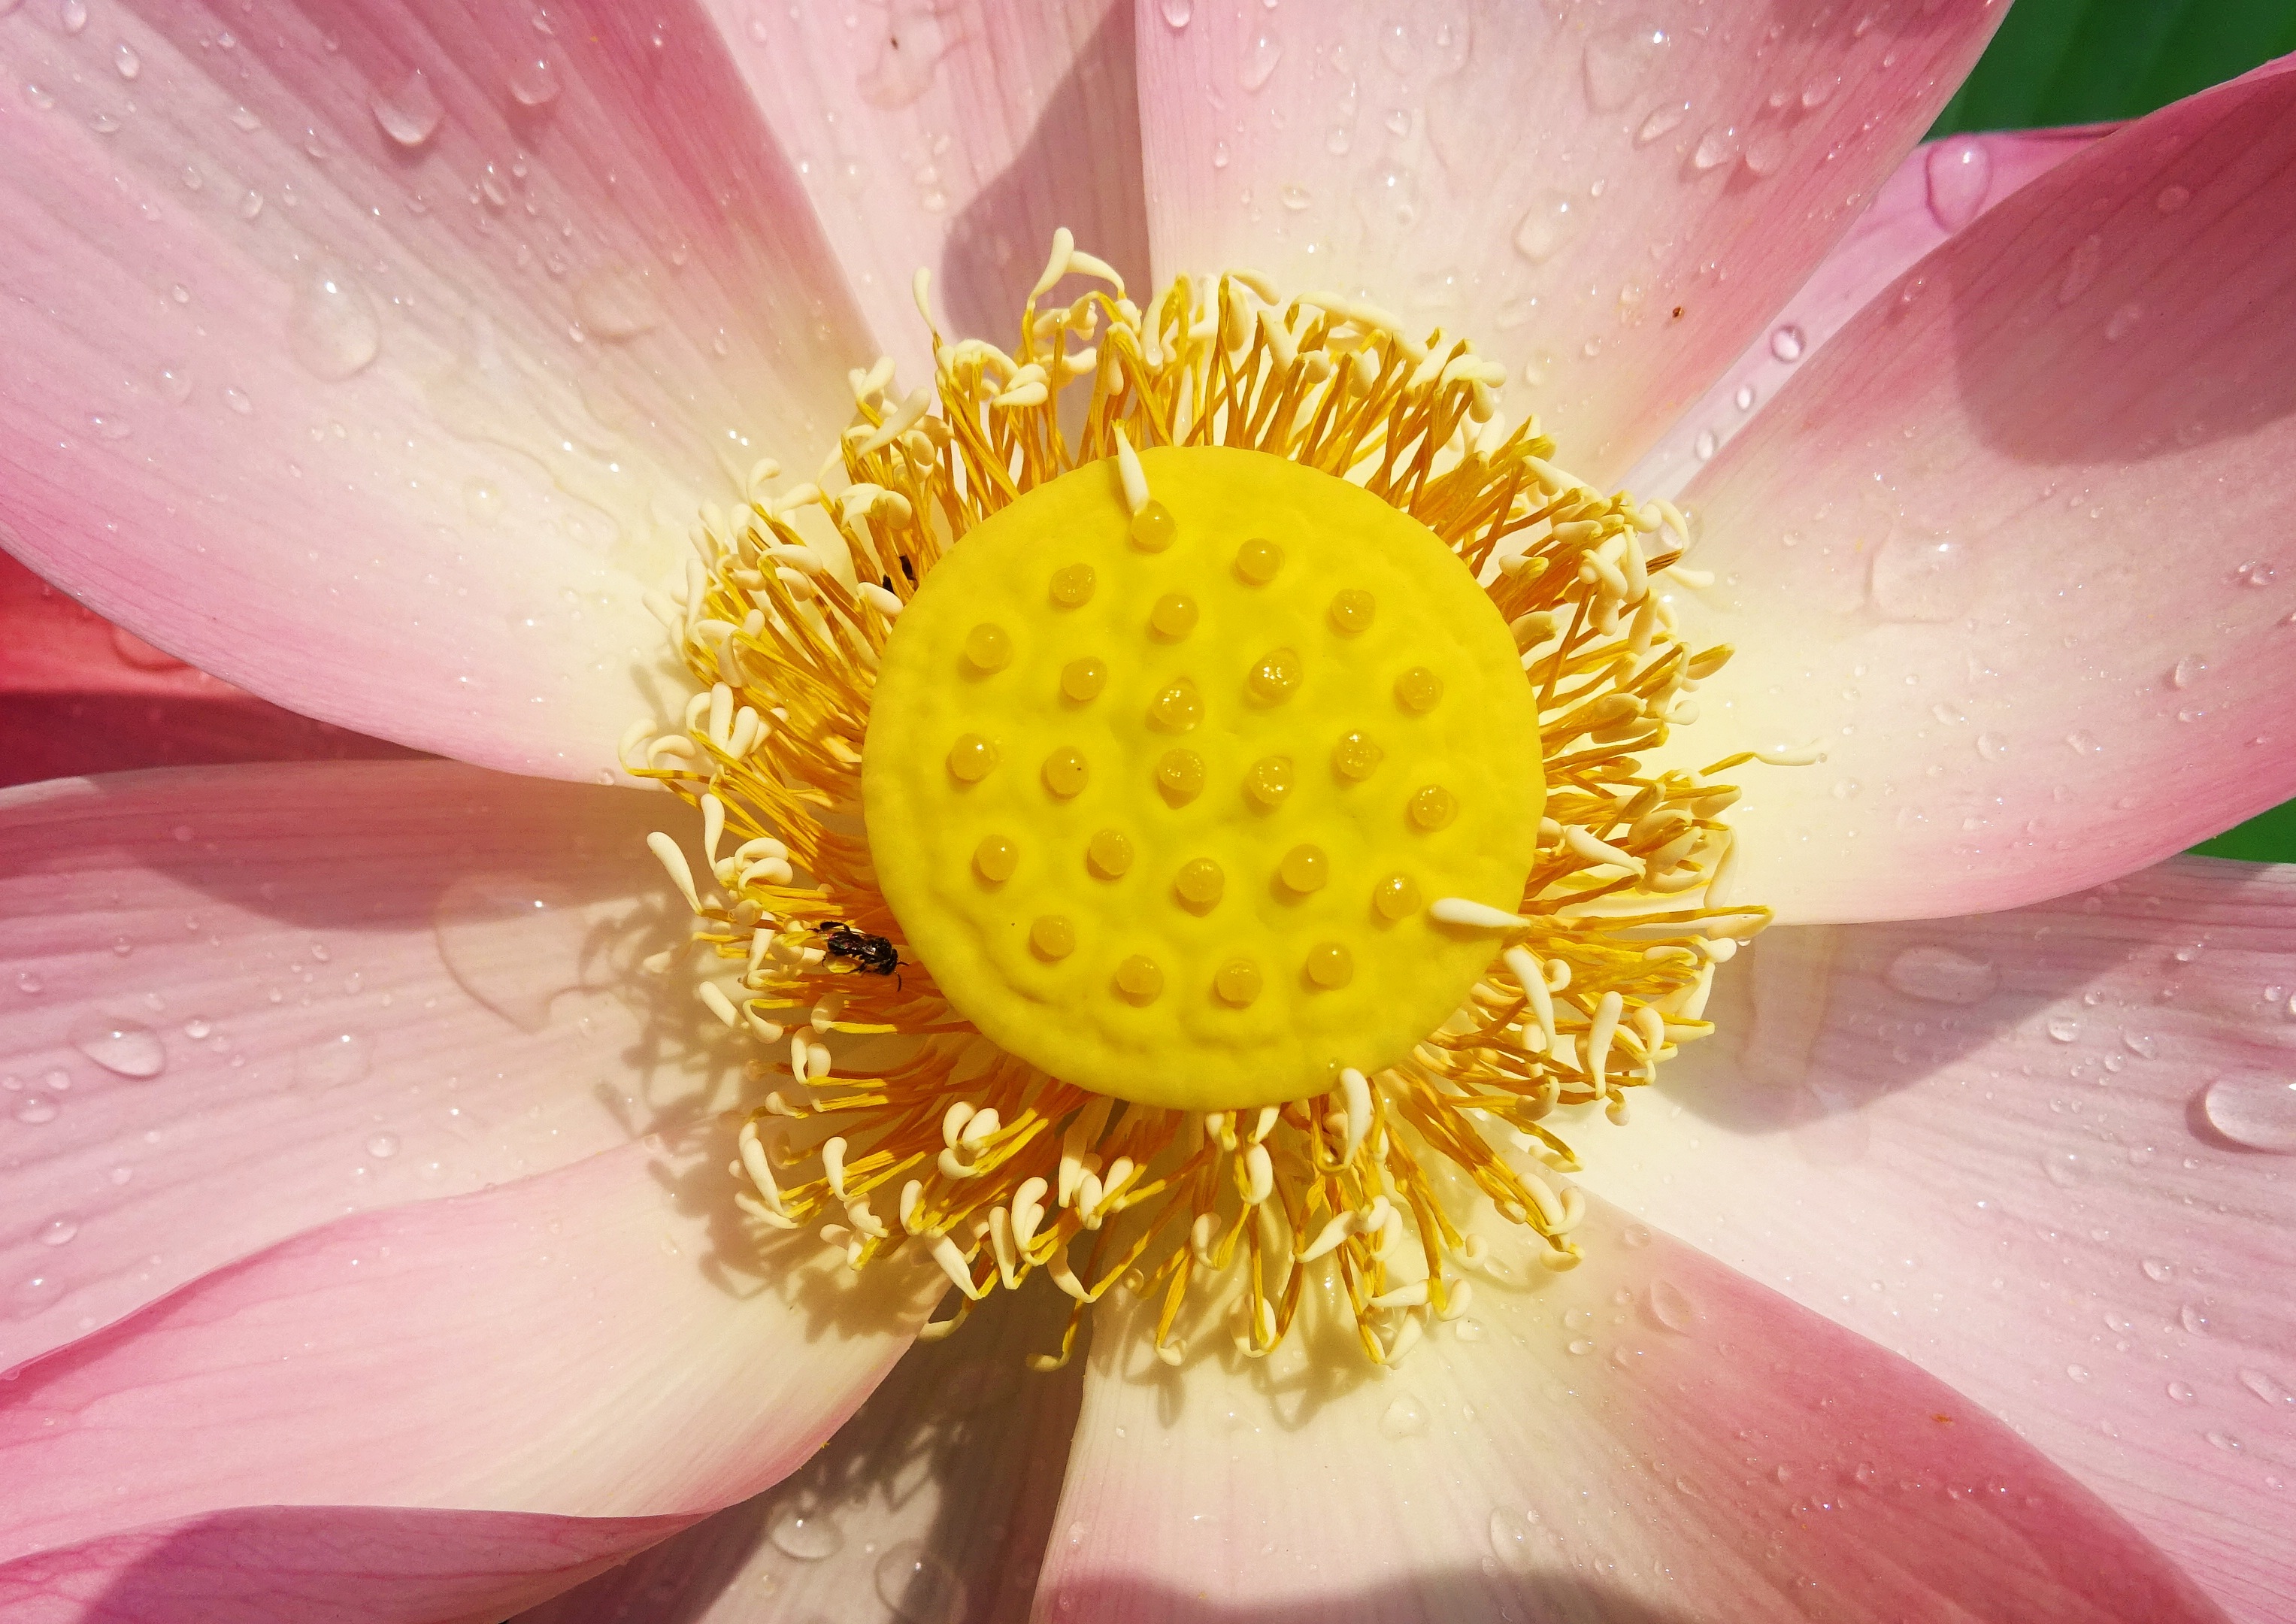
nature, blossom, plant, photography, flower, petal, bloom, pond, tranquility, pollen, peace, fresh, botany, blooming, aquatic, yellow, garden, pink, sacred lotus, aquatic plant, nelumbonaceae, dharwad, flora, botanical, close up, pistil, stamen, lotus, serenity, india, sacred, pure, oriental, nelumbo, macro photography, nucifera, east indian lotus, kamal, pundarika, padma, padam, sarsija, sharada, ambuj, nelumbium speciosum, flowering plant, daisy family, plant stem, land plant, lotus family